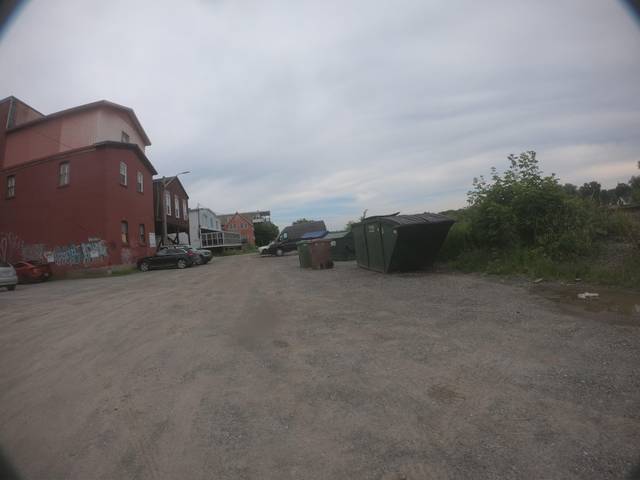
Region: Canada
Coordinates: 45.266, -72.154